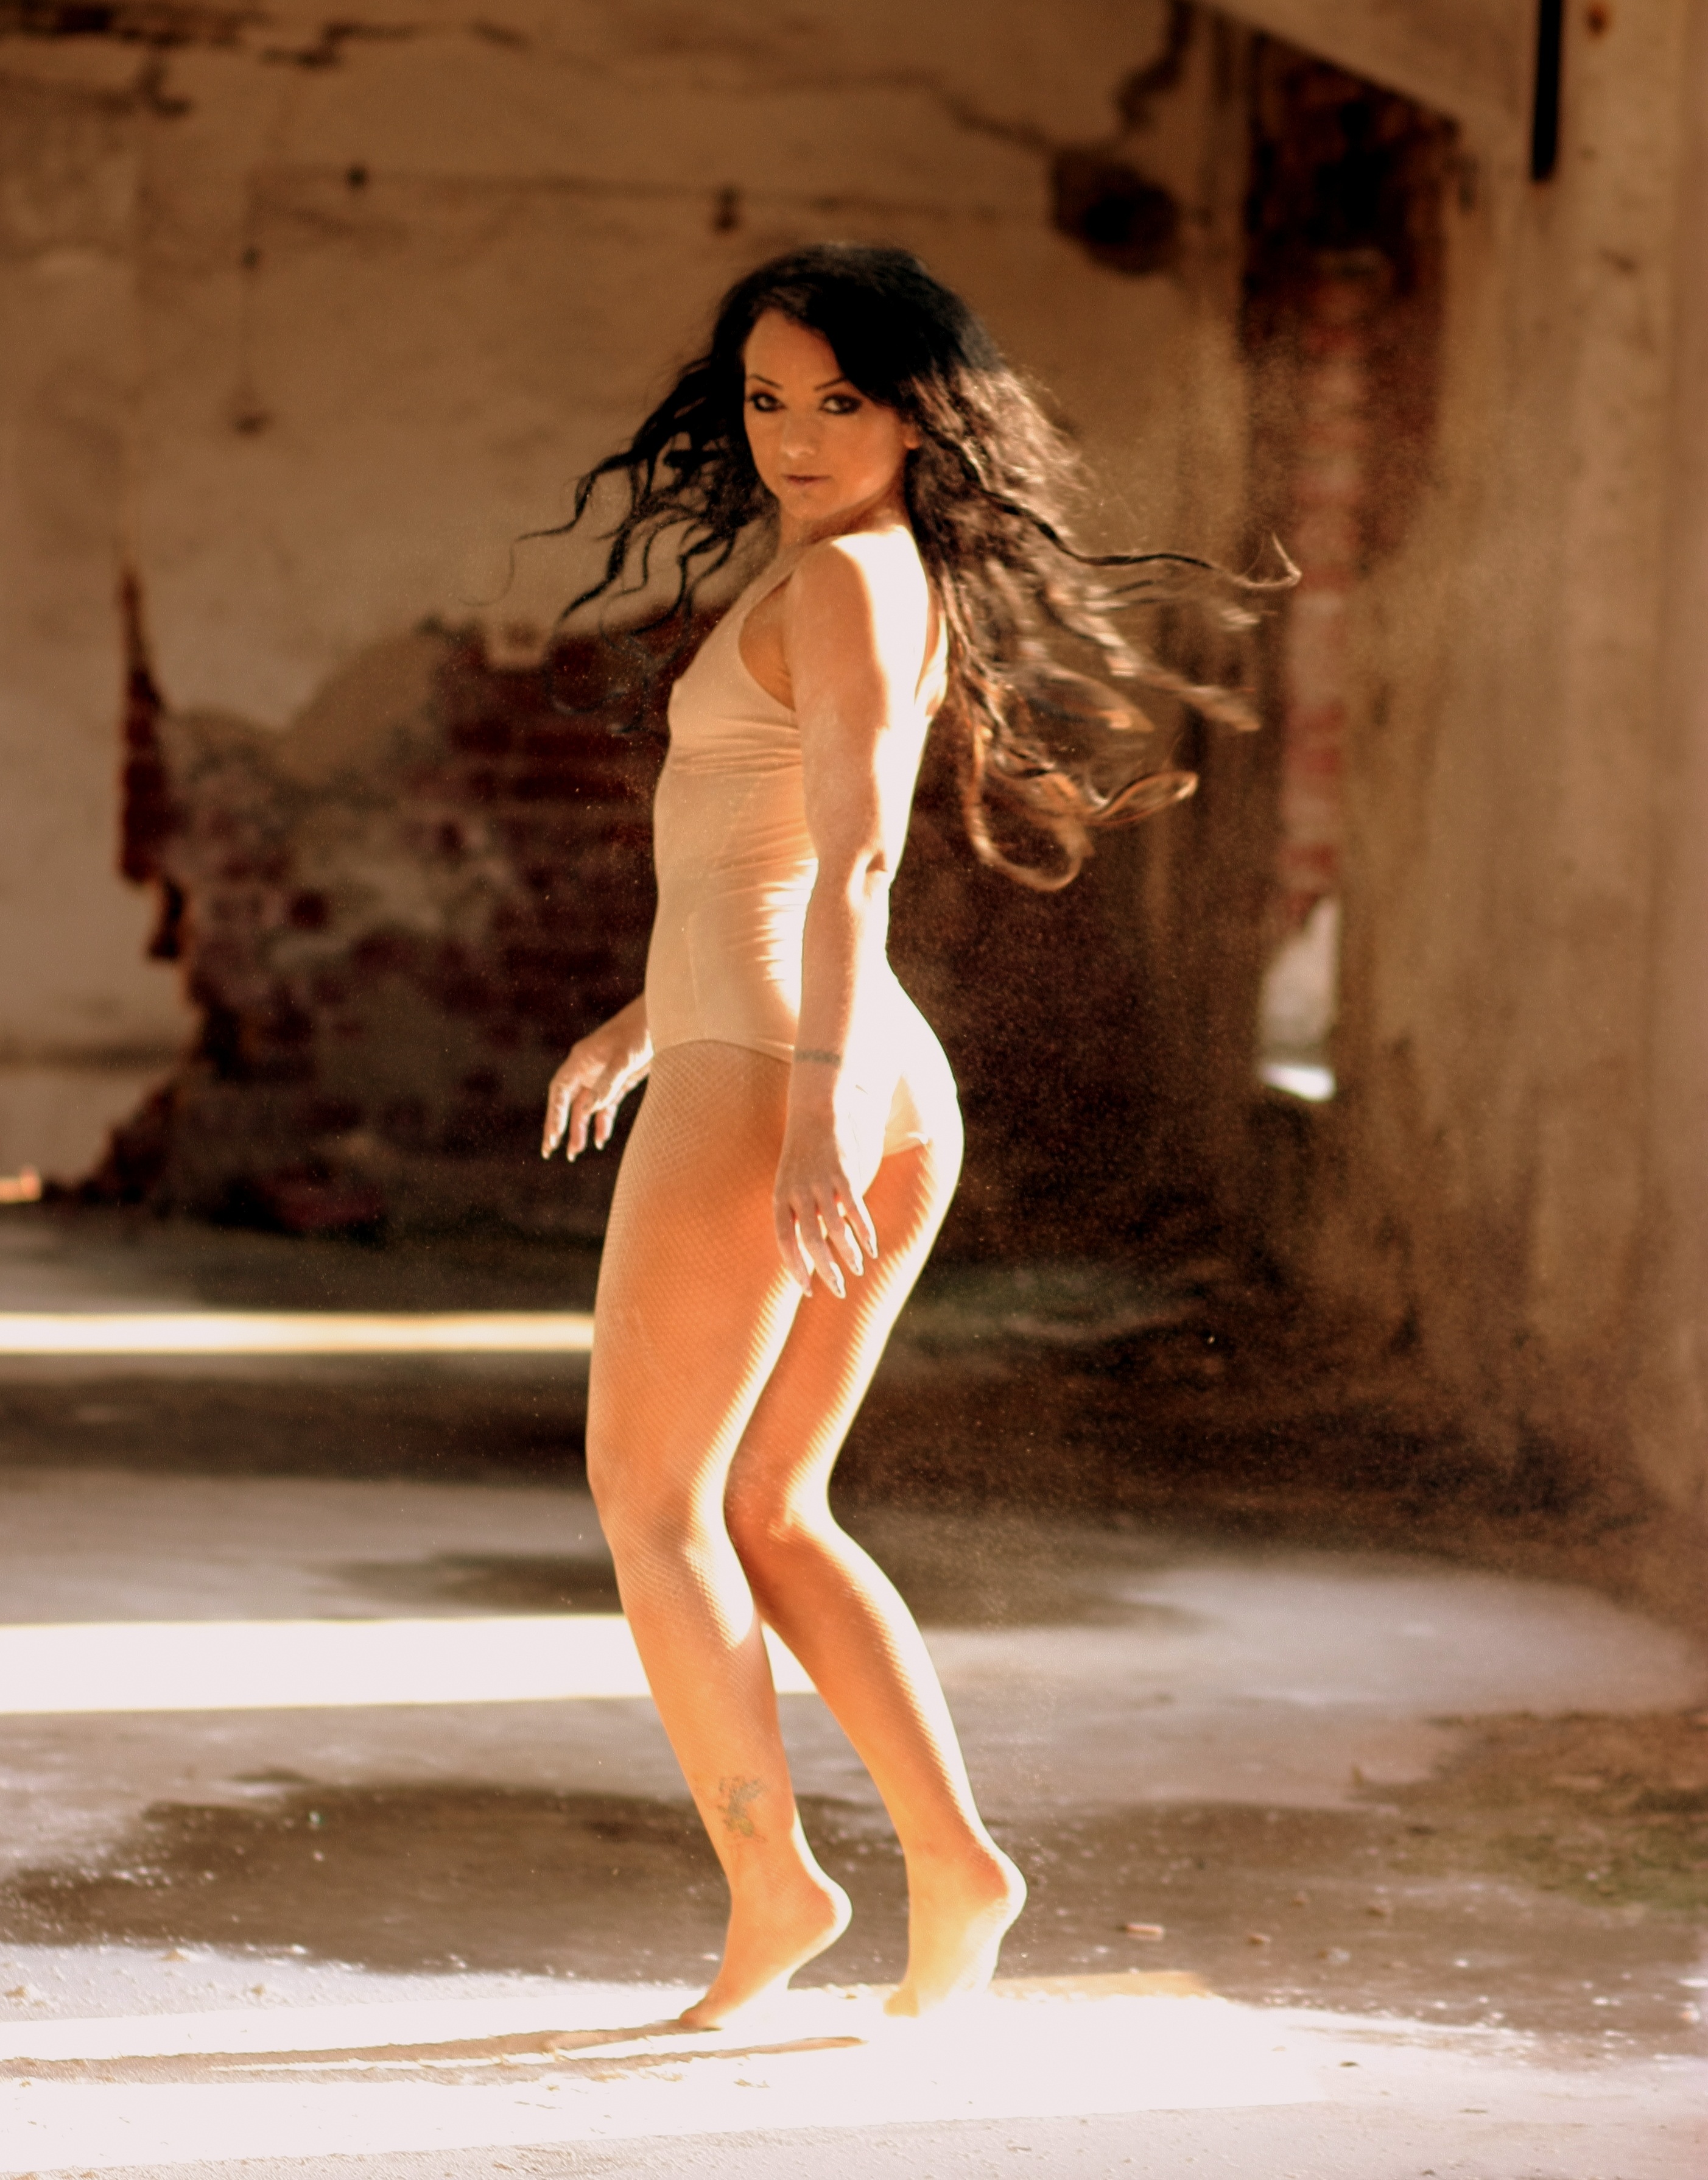
person, girl, woman, photography, motion, leg, model, fashion, clothing, lady, swimwear, long hair, ballet, human body, dancer, lingerie, dress, thigh, photograph, beauty, image, flour, sensual, abdomen, photo shoot, human positions, undergarment, art model, supermodel